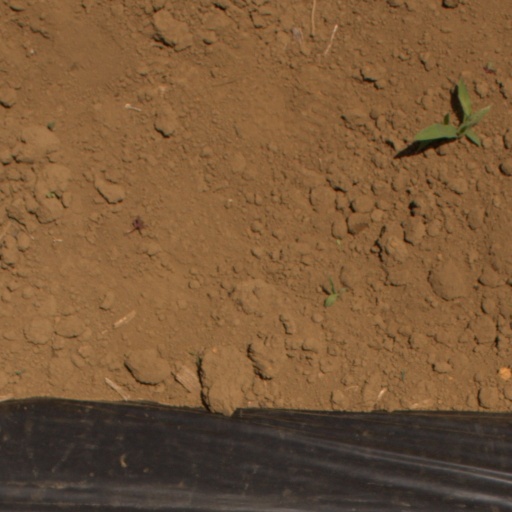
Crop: Jerusalem artichoke